JPEG 2000

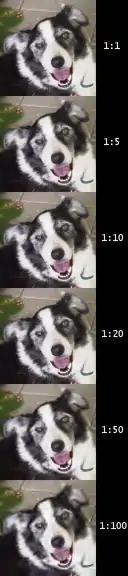
Top-to-bottom demonstration of the artifacts of JPEG 2000 compression. The numbers indicate the compression ratio used.

JPEG 2000 decomposes the image into a multiple resolution representation in the course of its compression process. This pyramid representation can be put to use for other image presentation purposes beyond compression.